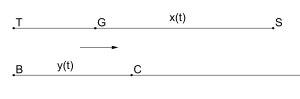
L'histoire de la naissance des logarithmes et des exponentielles traverse le XVIIᵉ siècle. Elle commence par la création de tables de logarithmes permettant de faciliter les calculs astronomiques, se poursuit par les tentatives de calcul d'aire sous l'hyperbole. Elle accompagne les développements en série des fonctions transcendantes. Les fonctions exponentielles et logarithmes deviennent des incontournables des problèmes liés au « nouveau calcul » initié par Gottfried Wilhelm Leibniz et Isaac Newton.